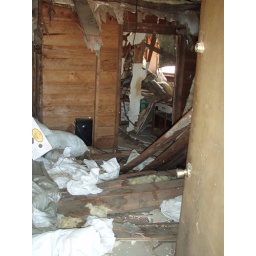
Abandoned house in field near Perrydale